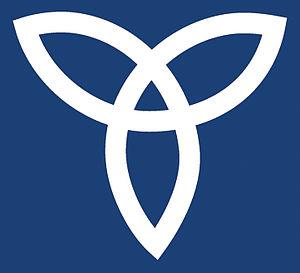
Le Centre des affaires publiques et de l'État est le nom français du Jerusalem Center for Public Affairs, un centre de recherche israélien indépendant basé à Jérusalem.